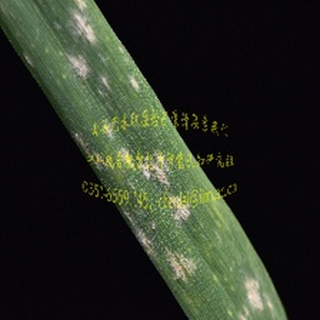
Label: wheat_mildew